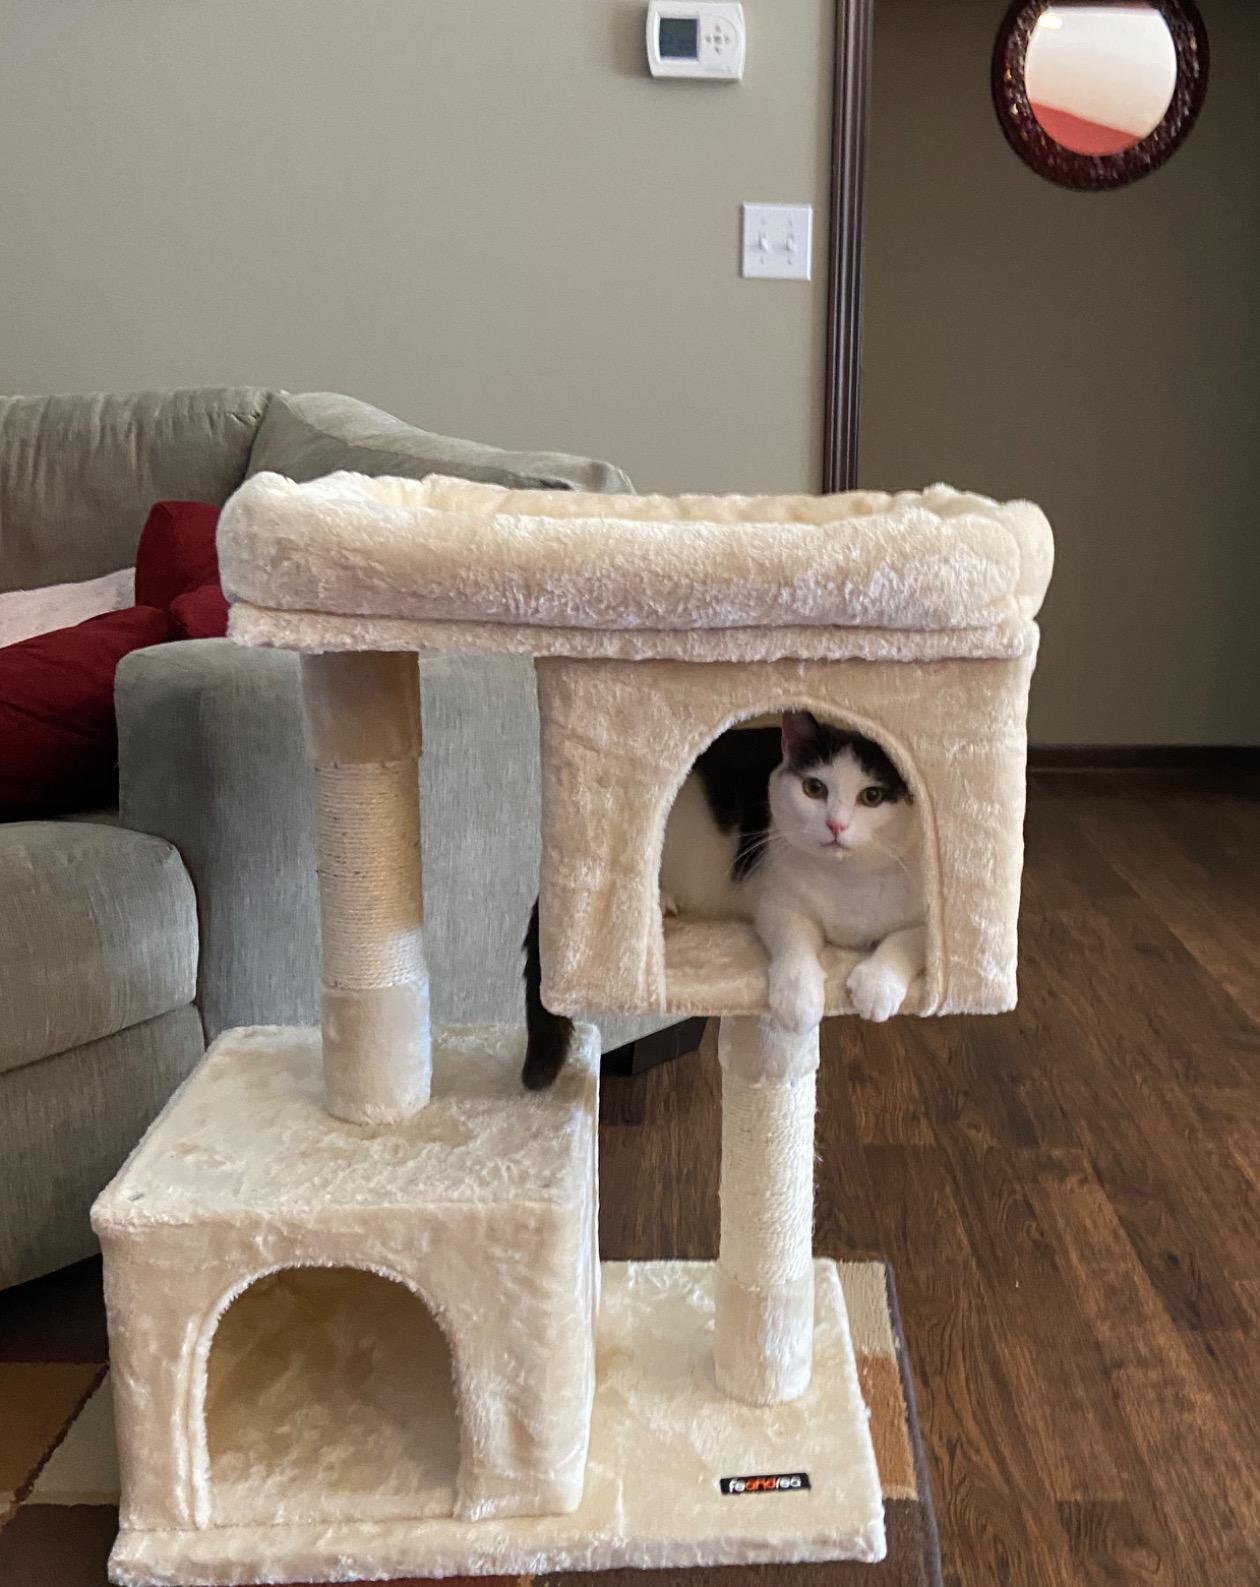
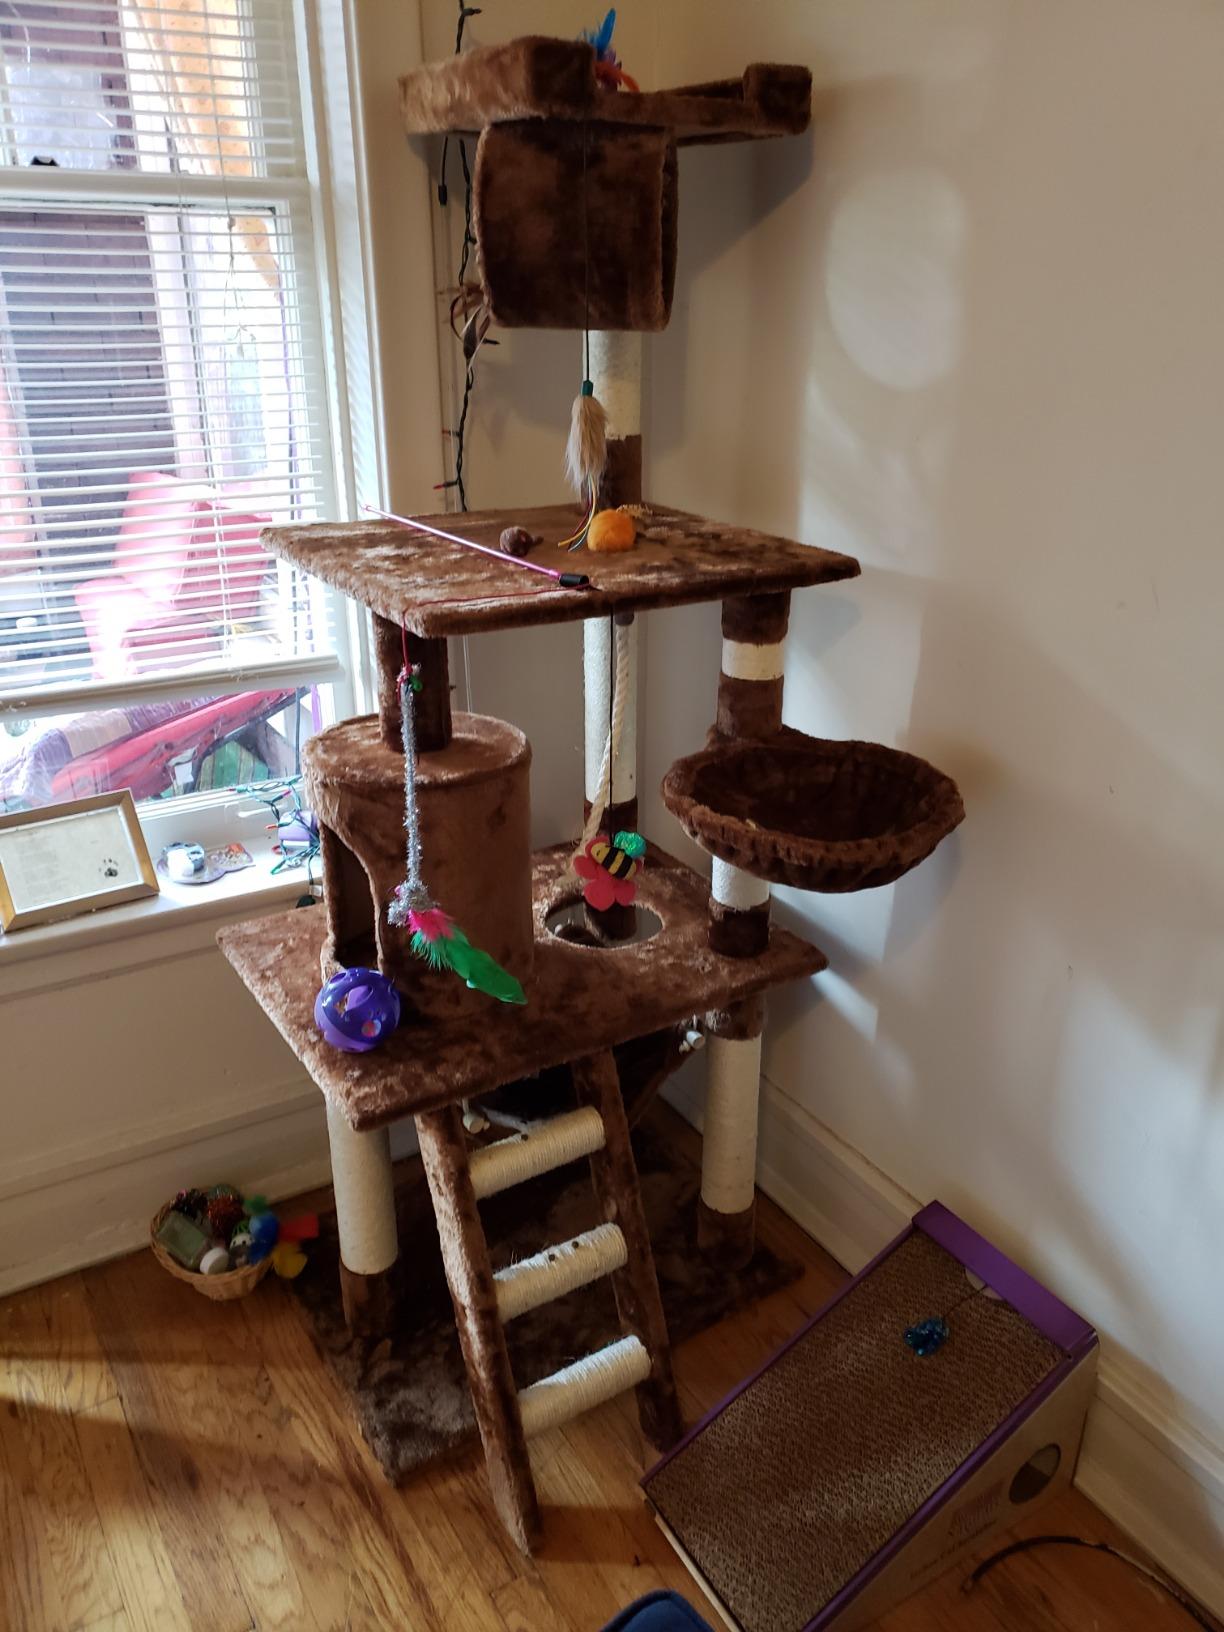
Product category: items_cat tree
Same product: no